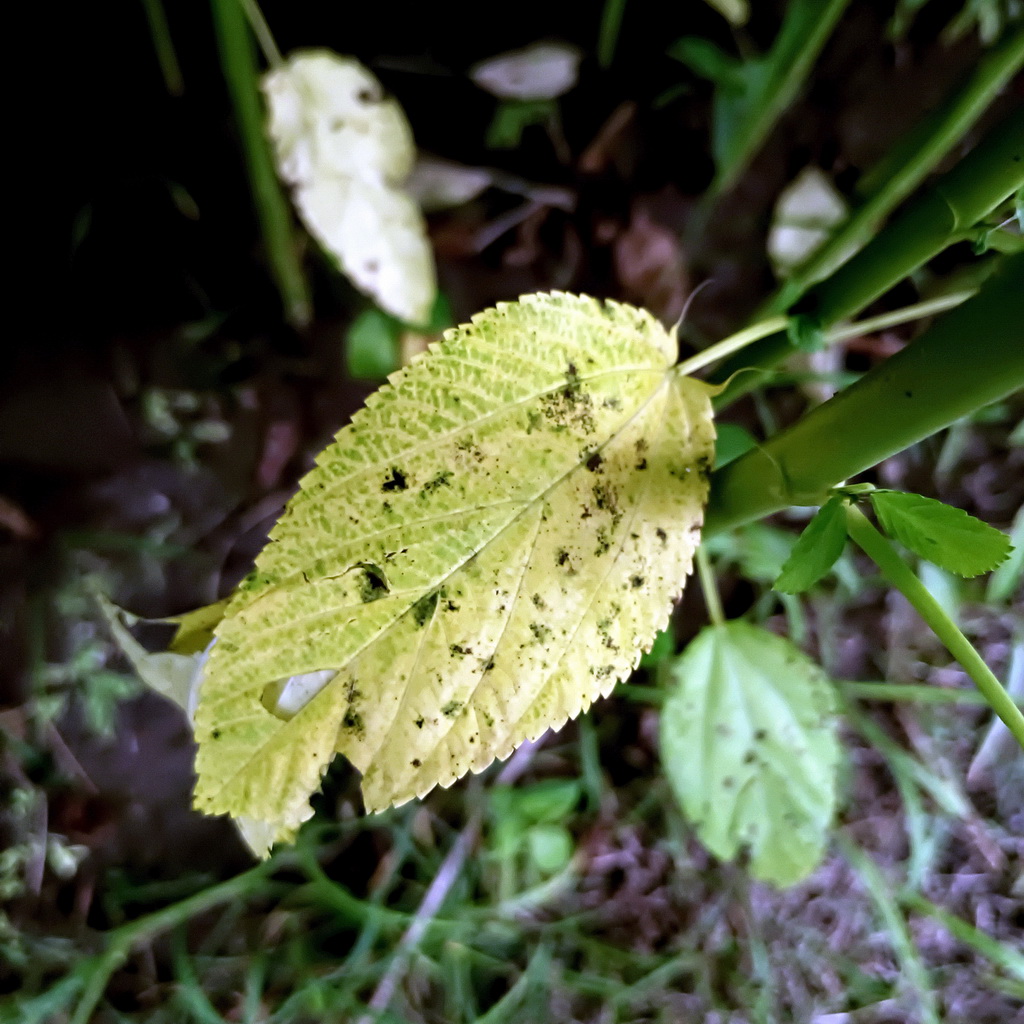
Label: Mosaic